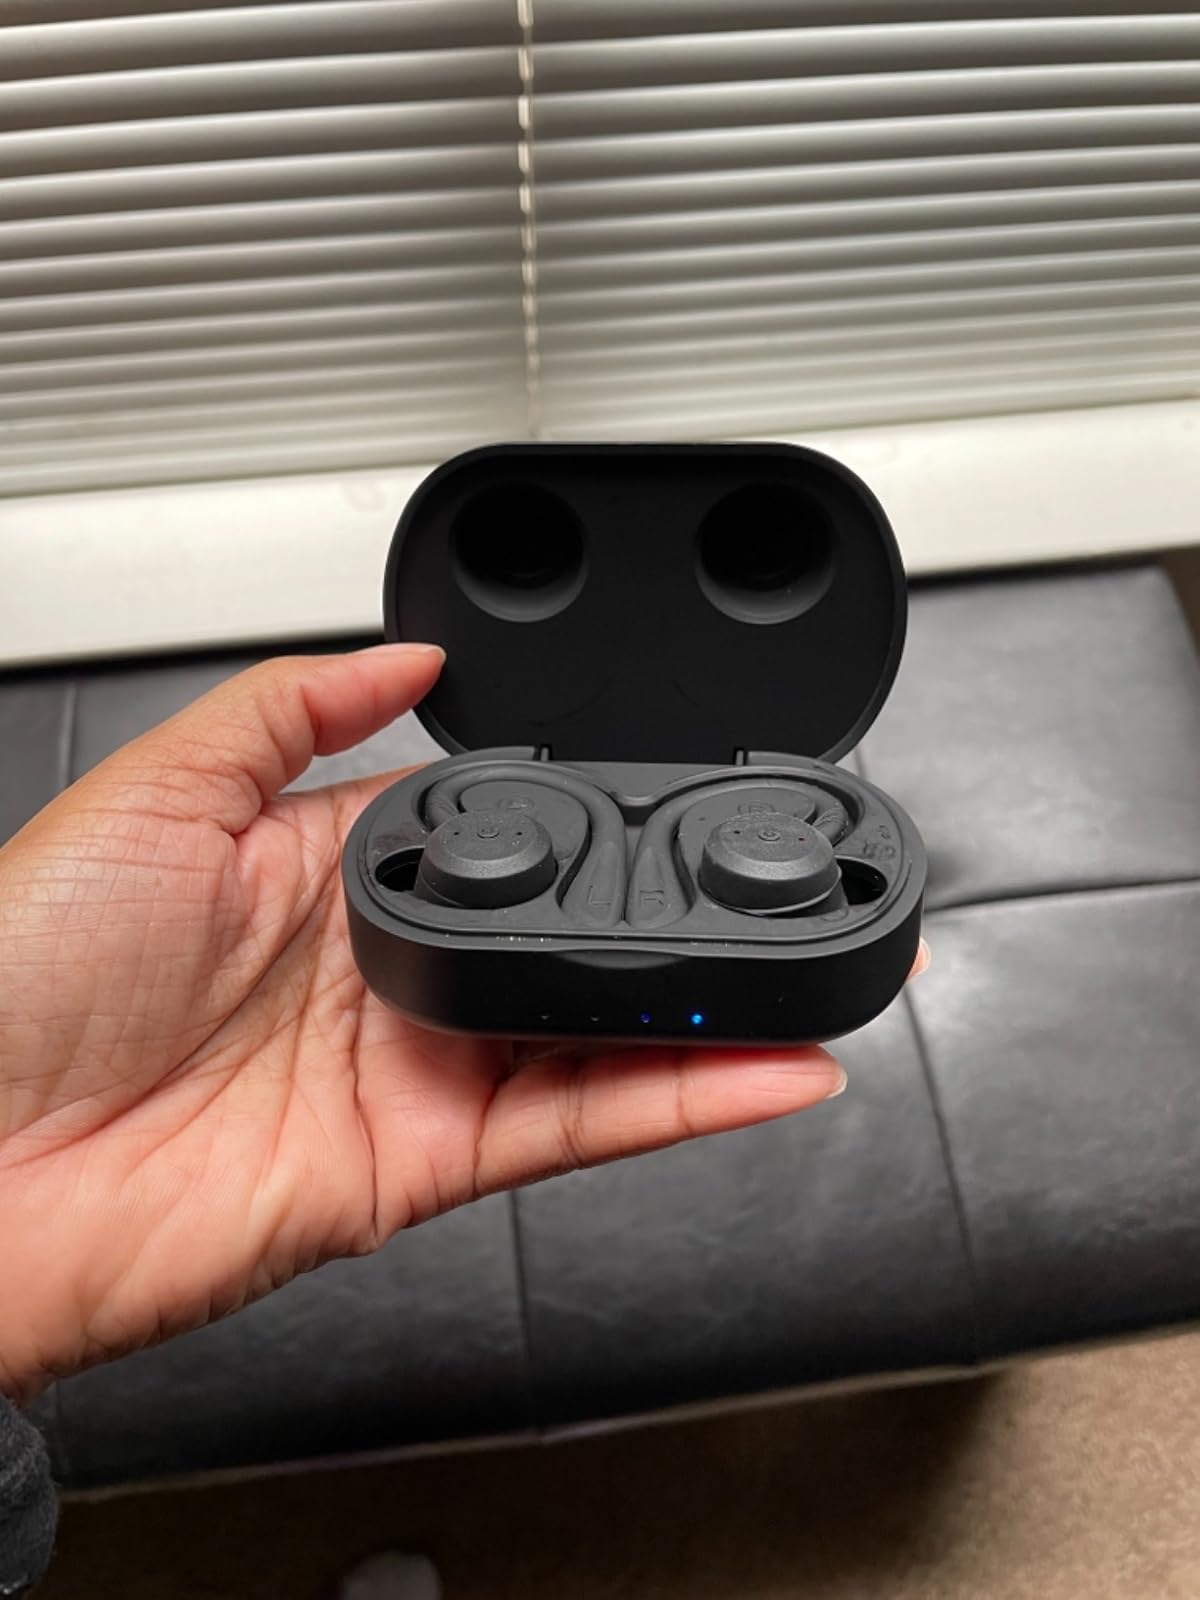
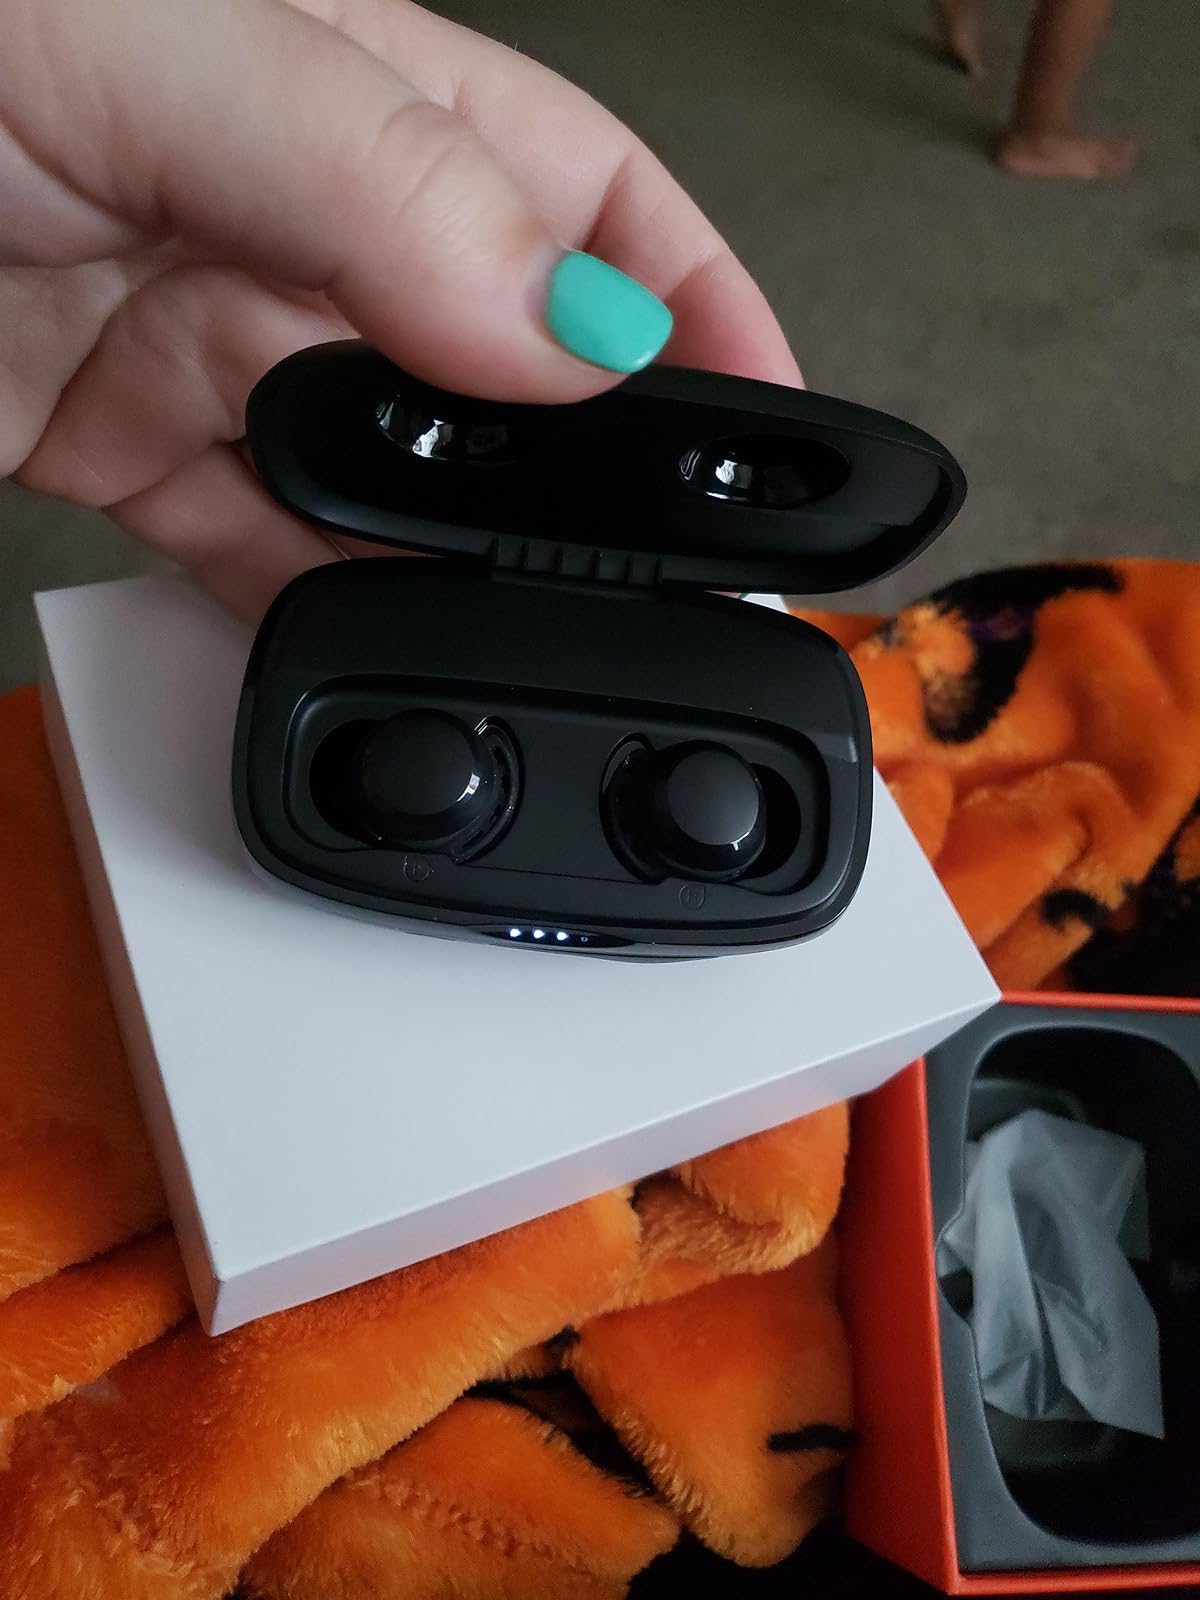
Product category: earbuds
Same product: no